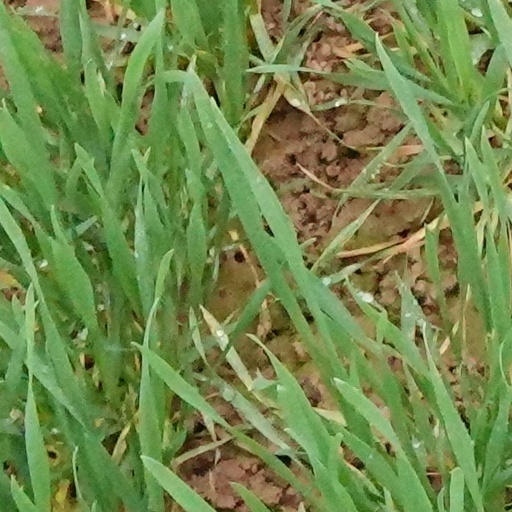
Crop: wheat